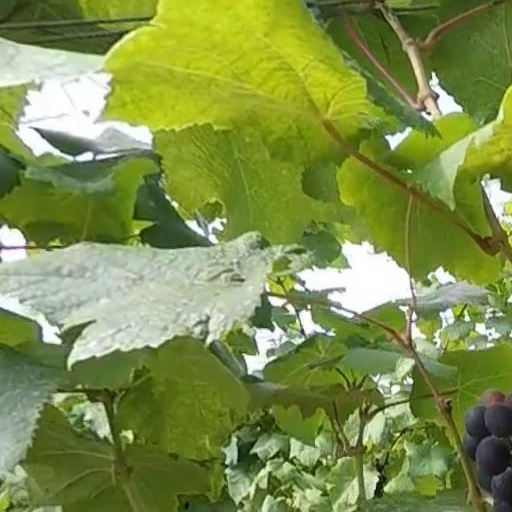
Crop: grape